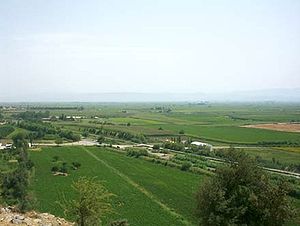
Büyük Menderes
Büyük Menderes er en flod i det sydvestlige Tyrkiet. Menderes udspringer i den vestlige del af det centrale Tyrkiet nær Dinar før den flyder mod vest gennem Büyük Menderes-graven indtil den udmunder i det Ægæiske Hav i nærheden af den gamle Ioniske by Milet.